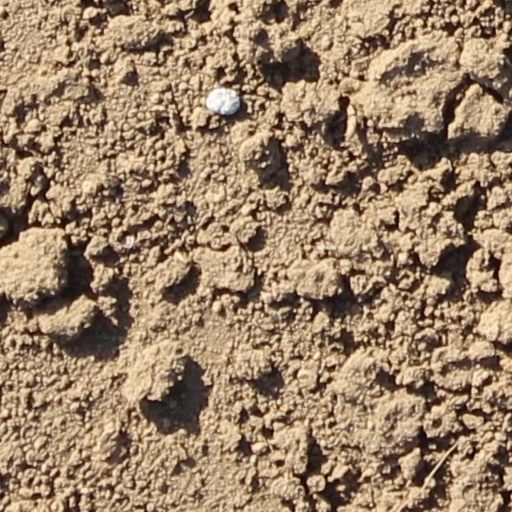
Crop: wheat